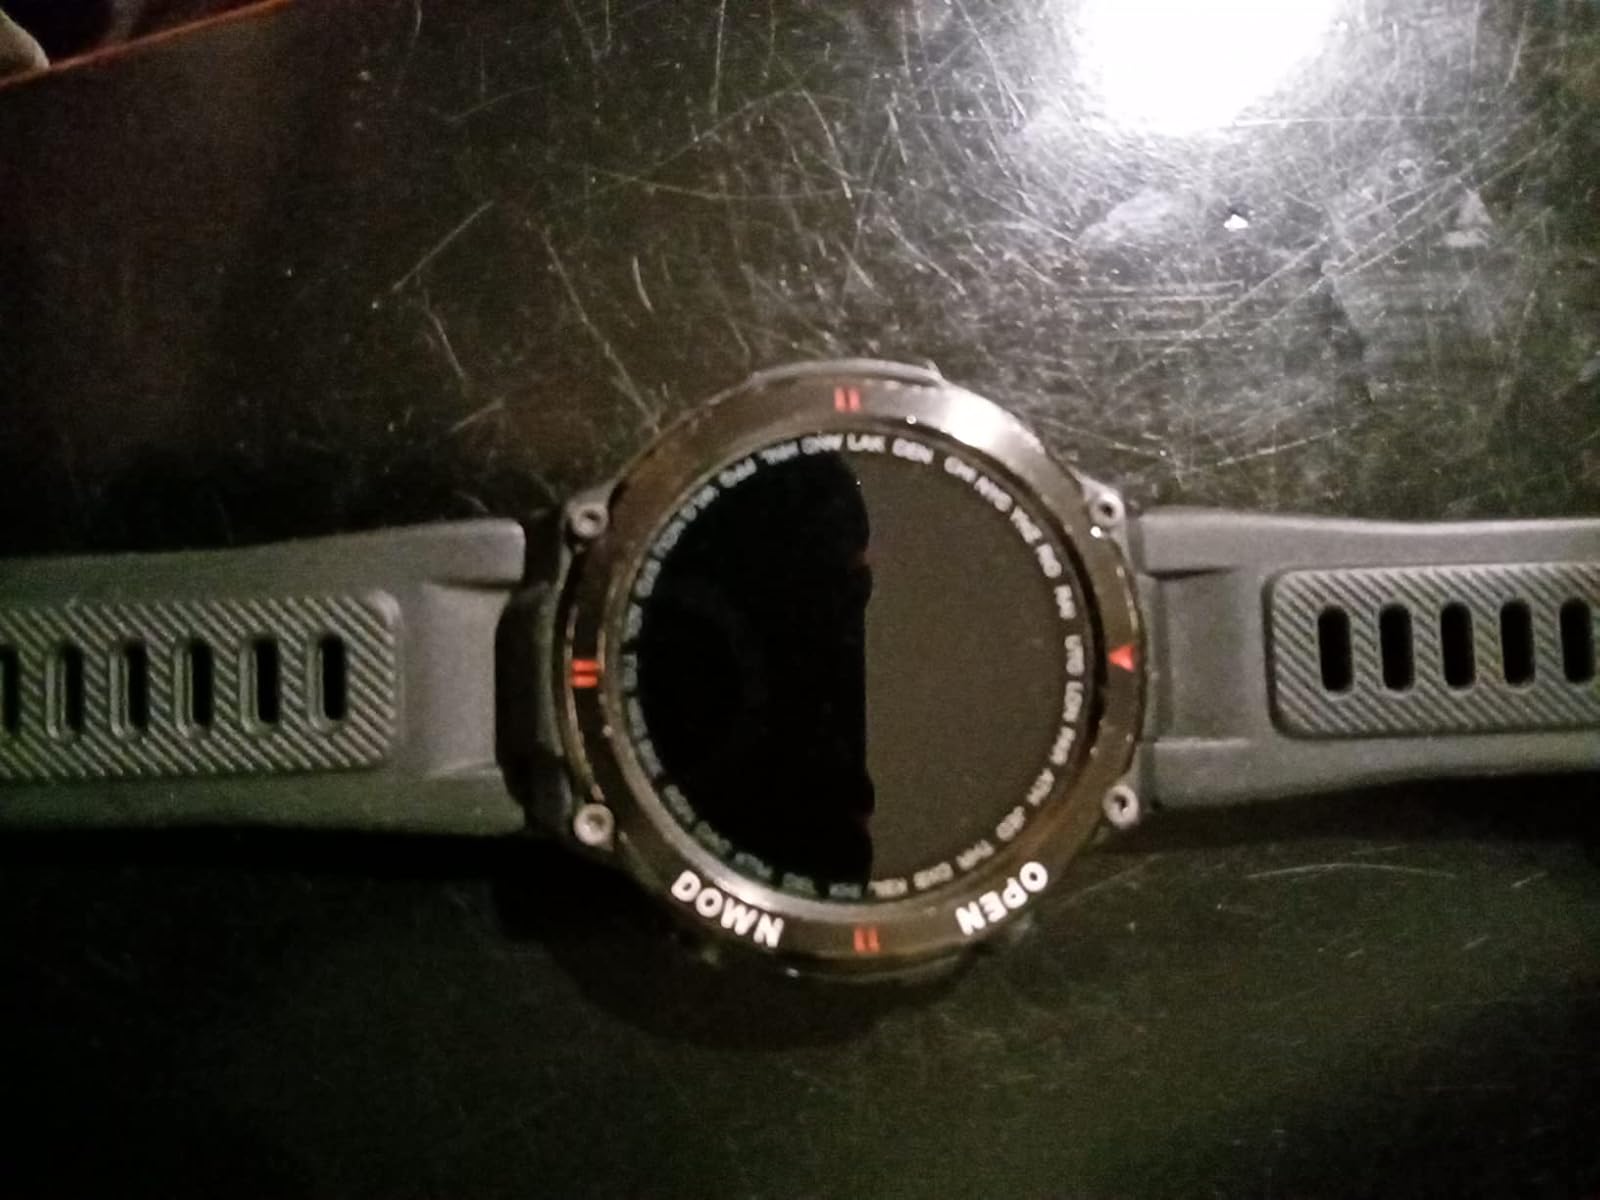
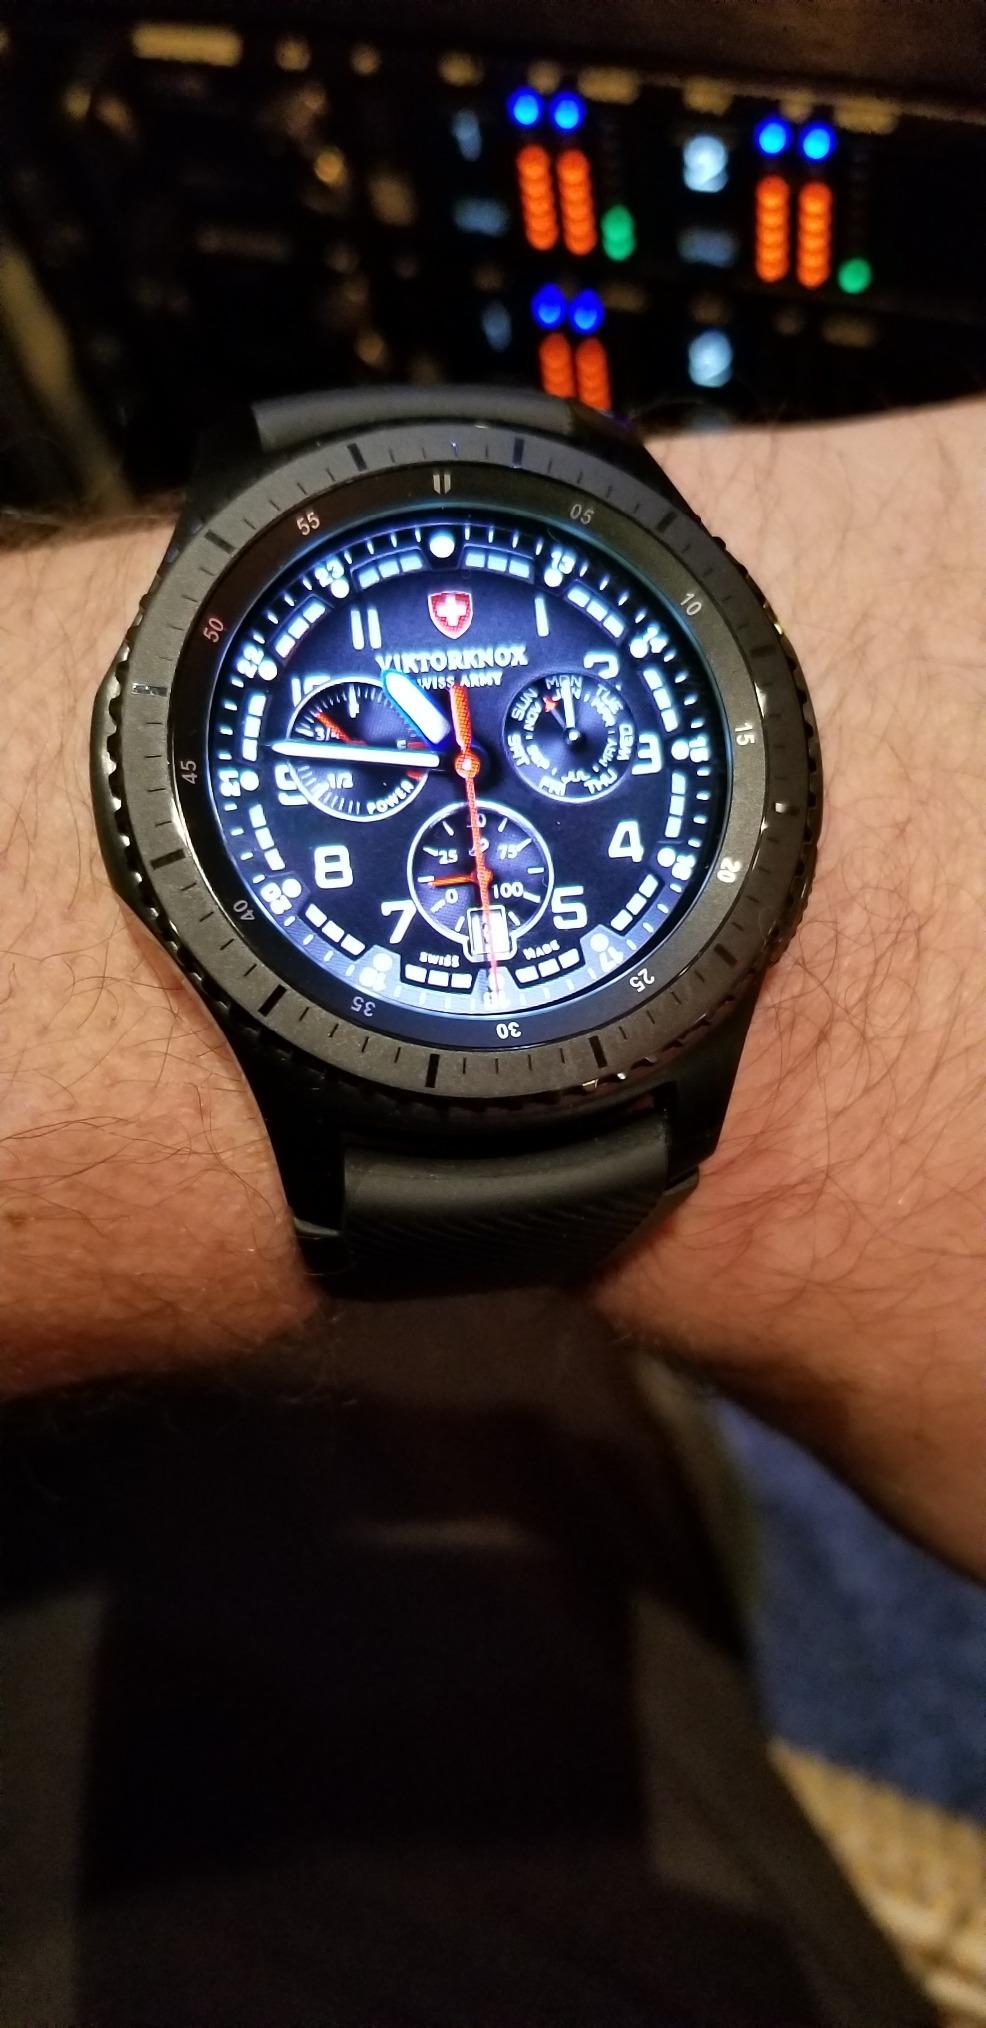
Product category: smartwatch
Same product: no